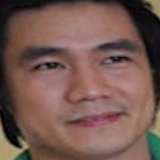
ca sĩ Khánh Phương